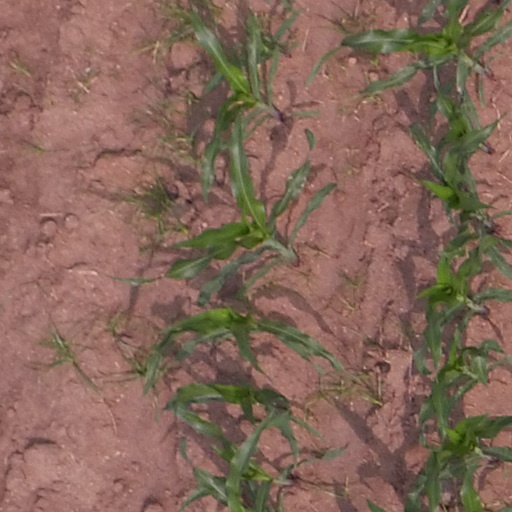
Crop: maize; corn